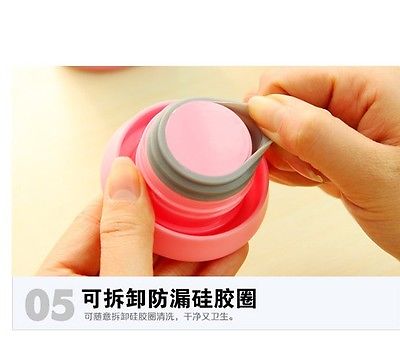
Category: mug